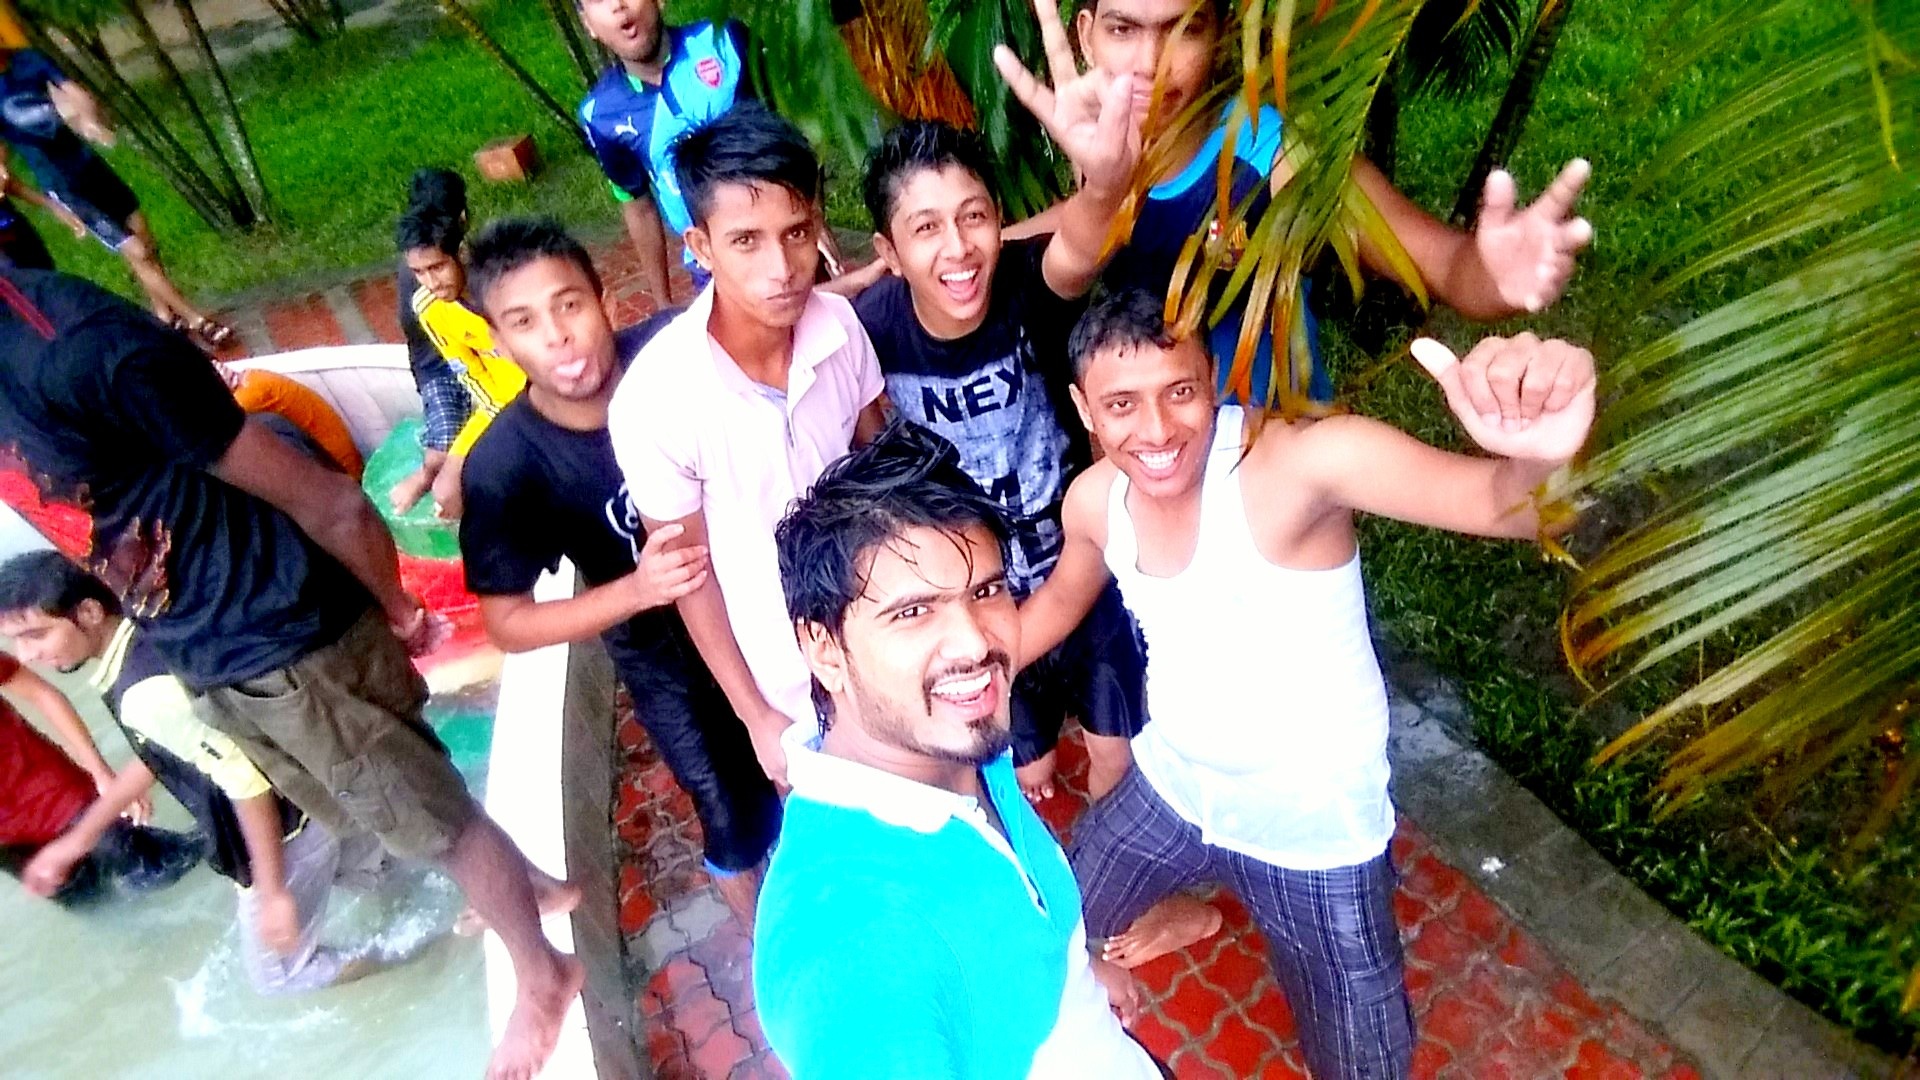
people